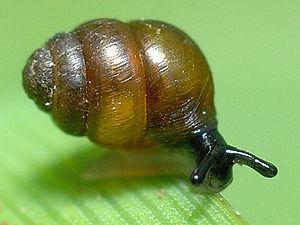
Vertigo moulinsiana est un très petit escargot des milieux humides calcaires, protégé à échelle européenne.
Vertigo est un genre de mollusques appartenant à la famille des Vertiginidae ou des Pupillidae, comprenant 39 espèces selon ITIS.